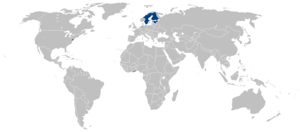
L'empire colonial suédois a existé de 1638 à 1655, puis de 1785 à 1878. L'expression n'est pas reconnue et son utilisation est controversée, étant donné que les possessions coloniales suédoises étaient limitées à quelques petites zones, souvent jamais possédées simultanément. L'apogée territoriale des colonies suédoises se situe au milieu du XVIIᵉ siècle.